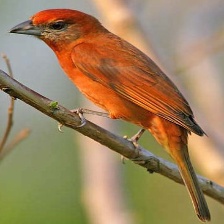
Species: HEPATIC TANAGER
Scientific name: PIRANGA FLAVA